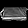
Label: Bag